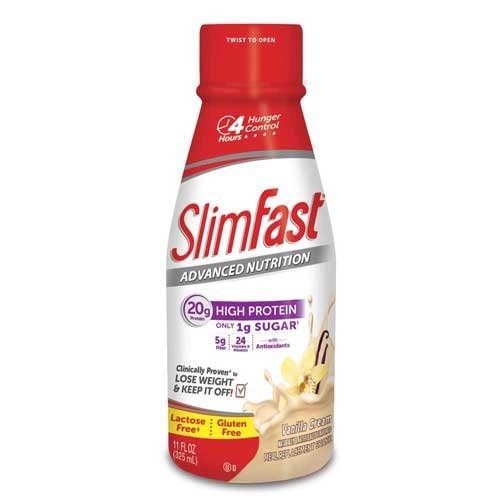
Item Name: Slimfast Advanced Ready To Drink Vanilla Cream, 11 Fluid Ounce -- 12 per case.
Product Description: Slimfast Advanced Ready To Drink Vanilla Cream, 11 Fluid Ounce -- 12 per case. 20g Of Protein, 5g Of Fiber, 24 Vitamins And Minerals, Antioxidants
Value: 132.0
Unit: Fl Oz

Price: 8.48